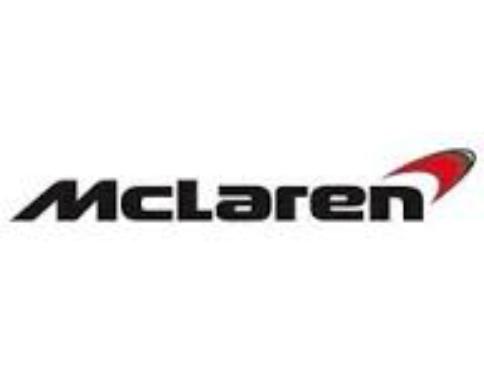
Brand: mclaren
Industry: Transportation